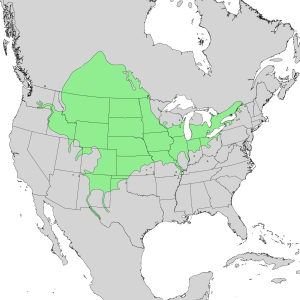
Salix amygdaloides, le Saule à feuilles de pêcher, est une espèce d'arbre originaire du sud du Canada et des États-Unis, de l'ouest du Québec, ouest de la Colombie britannique, du sud-ouest à l'est du Kentucky, sud-ouest et ouest de l'Arizona et du Nevada.